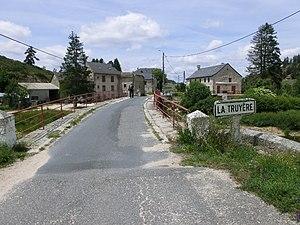
Pont sur la Truyère aux Estrets, commune de Fontans (Lozère).
La Truyère, ou Valat des Trois-Sœurs dans sa partie amont, est une rivière française du Massif central qui coule dans les départements de la Lozère, du Cantal et de l'Aveyron. C'est l'affluent principal du Lot dans lequel elle se jette en rive droite. Elle est donc un sous-affluent de la Garonne.
Fontans est une commune française, située dans le département de la Lozère en région Occitanie.